Alvin and the Chipmunks (film)

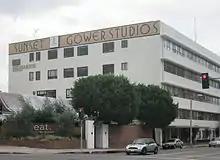
Dave Seville's house was built on Sunset Gower Studios (pictured).

Principal photography began on March 28, 2007, with filming taking place primarily in areas of Los Angeles. Seville's house was built on Sunset Gower Studios in Hollywood, and contains references to Bagdasarian Sr.'s life. The set pieces included an upright piano he used to write his songs and a flower visual he painted; the house's address number includes 1958, the year he created the chipmunk characters; and the house design is based on a cottage built in 1919, the year Bagdasarian Sr. was born.